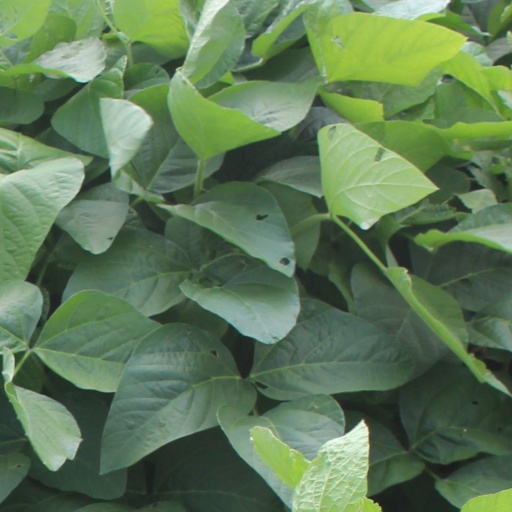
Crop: soybean